UEFA Euro 2016

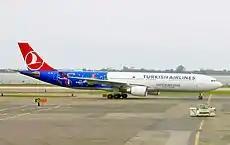
Turkish Airlines aeroplane, decorated with UEFA EURO 2016 emblems.

The International Broadcast Centre (IBC) was located at the Paris expo Porte de Versailles in Paris' 15th arrondissement.